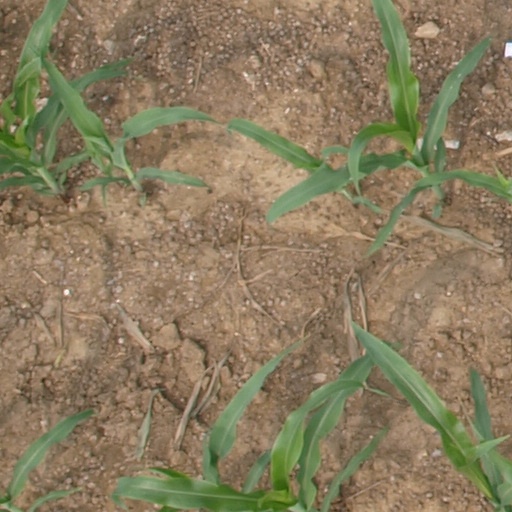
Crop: maize; corn